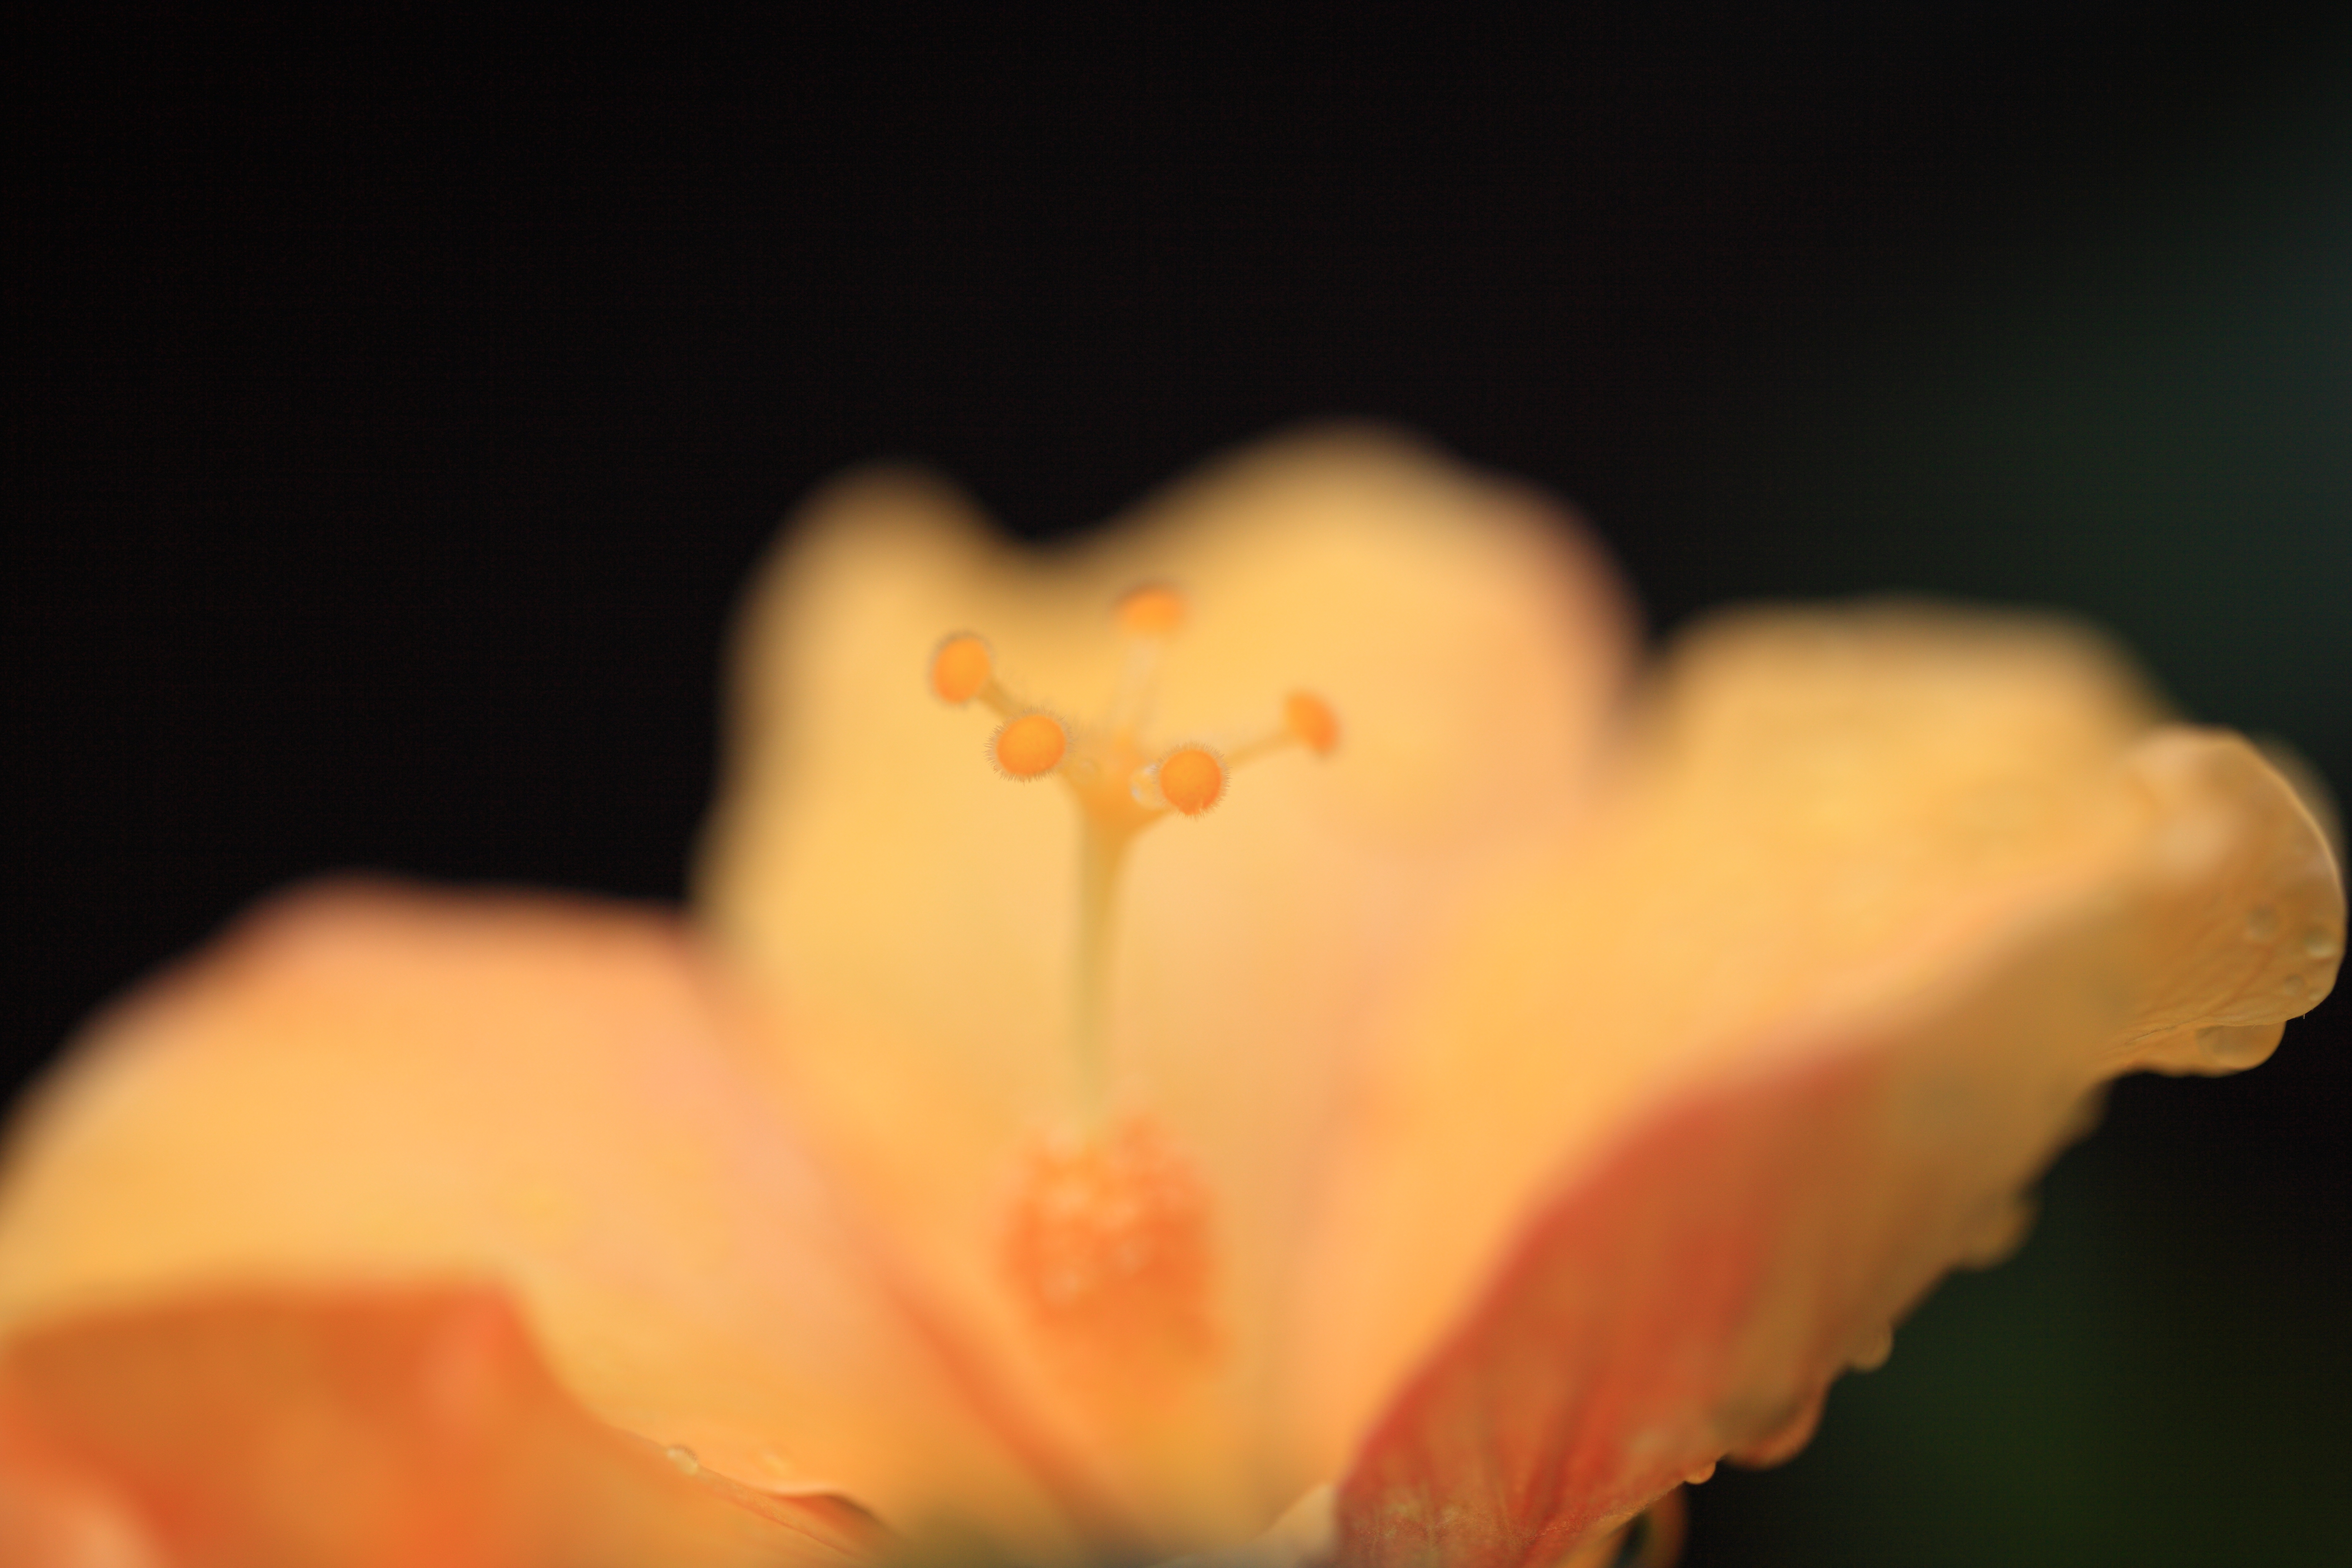
blossom, plant, photography, leaf, flower, petal, high, red, macro, yellow, flora, close up, 5d, hires, hibiscus, markii, hi, res, resolution, sorrel, macro photography, flowering plant, plant stem, land plant